Turkish Airlines fleet

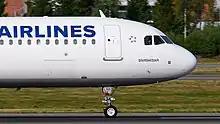
Nose of an A321neo

The company wanted to remove the Douglas DC-10-10s, still operated by BHT, as soon as possible since they often had faults which were difficult to fix, and their large capacity made them difficult to fill during the winter. Additionally, if one were to have an extensive maintenance check, the flight network would become hampered as two aircraft would be needed to fill in for one DC-10. The demand for the type as a passenger aircraft was falling, but cargo variants still had customers. The first and only airline interested in the two planes was FedEx, which eventually bought the planes and a spare engine. As a replacement for the DC-10, the Board of Directors considered the McDonnell Douglas MD-11 and Airbus A340, both of which were in the development phase. Turgut Özal, the 8th President of Turkey, wanted the airline to have the Boeing 747-400, and the Ministry of Transport and Infrastructure sent an official letter asking for the type to be evaluated. The board came to the conclusion that adding the 747 would hurt the company even more, as the seasonal traffic of the airline meant that the type wouldn't hit the 80–90% load factor needed to break-even during the low season.